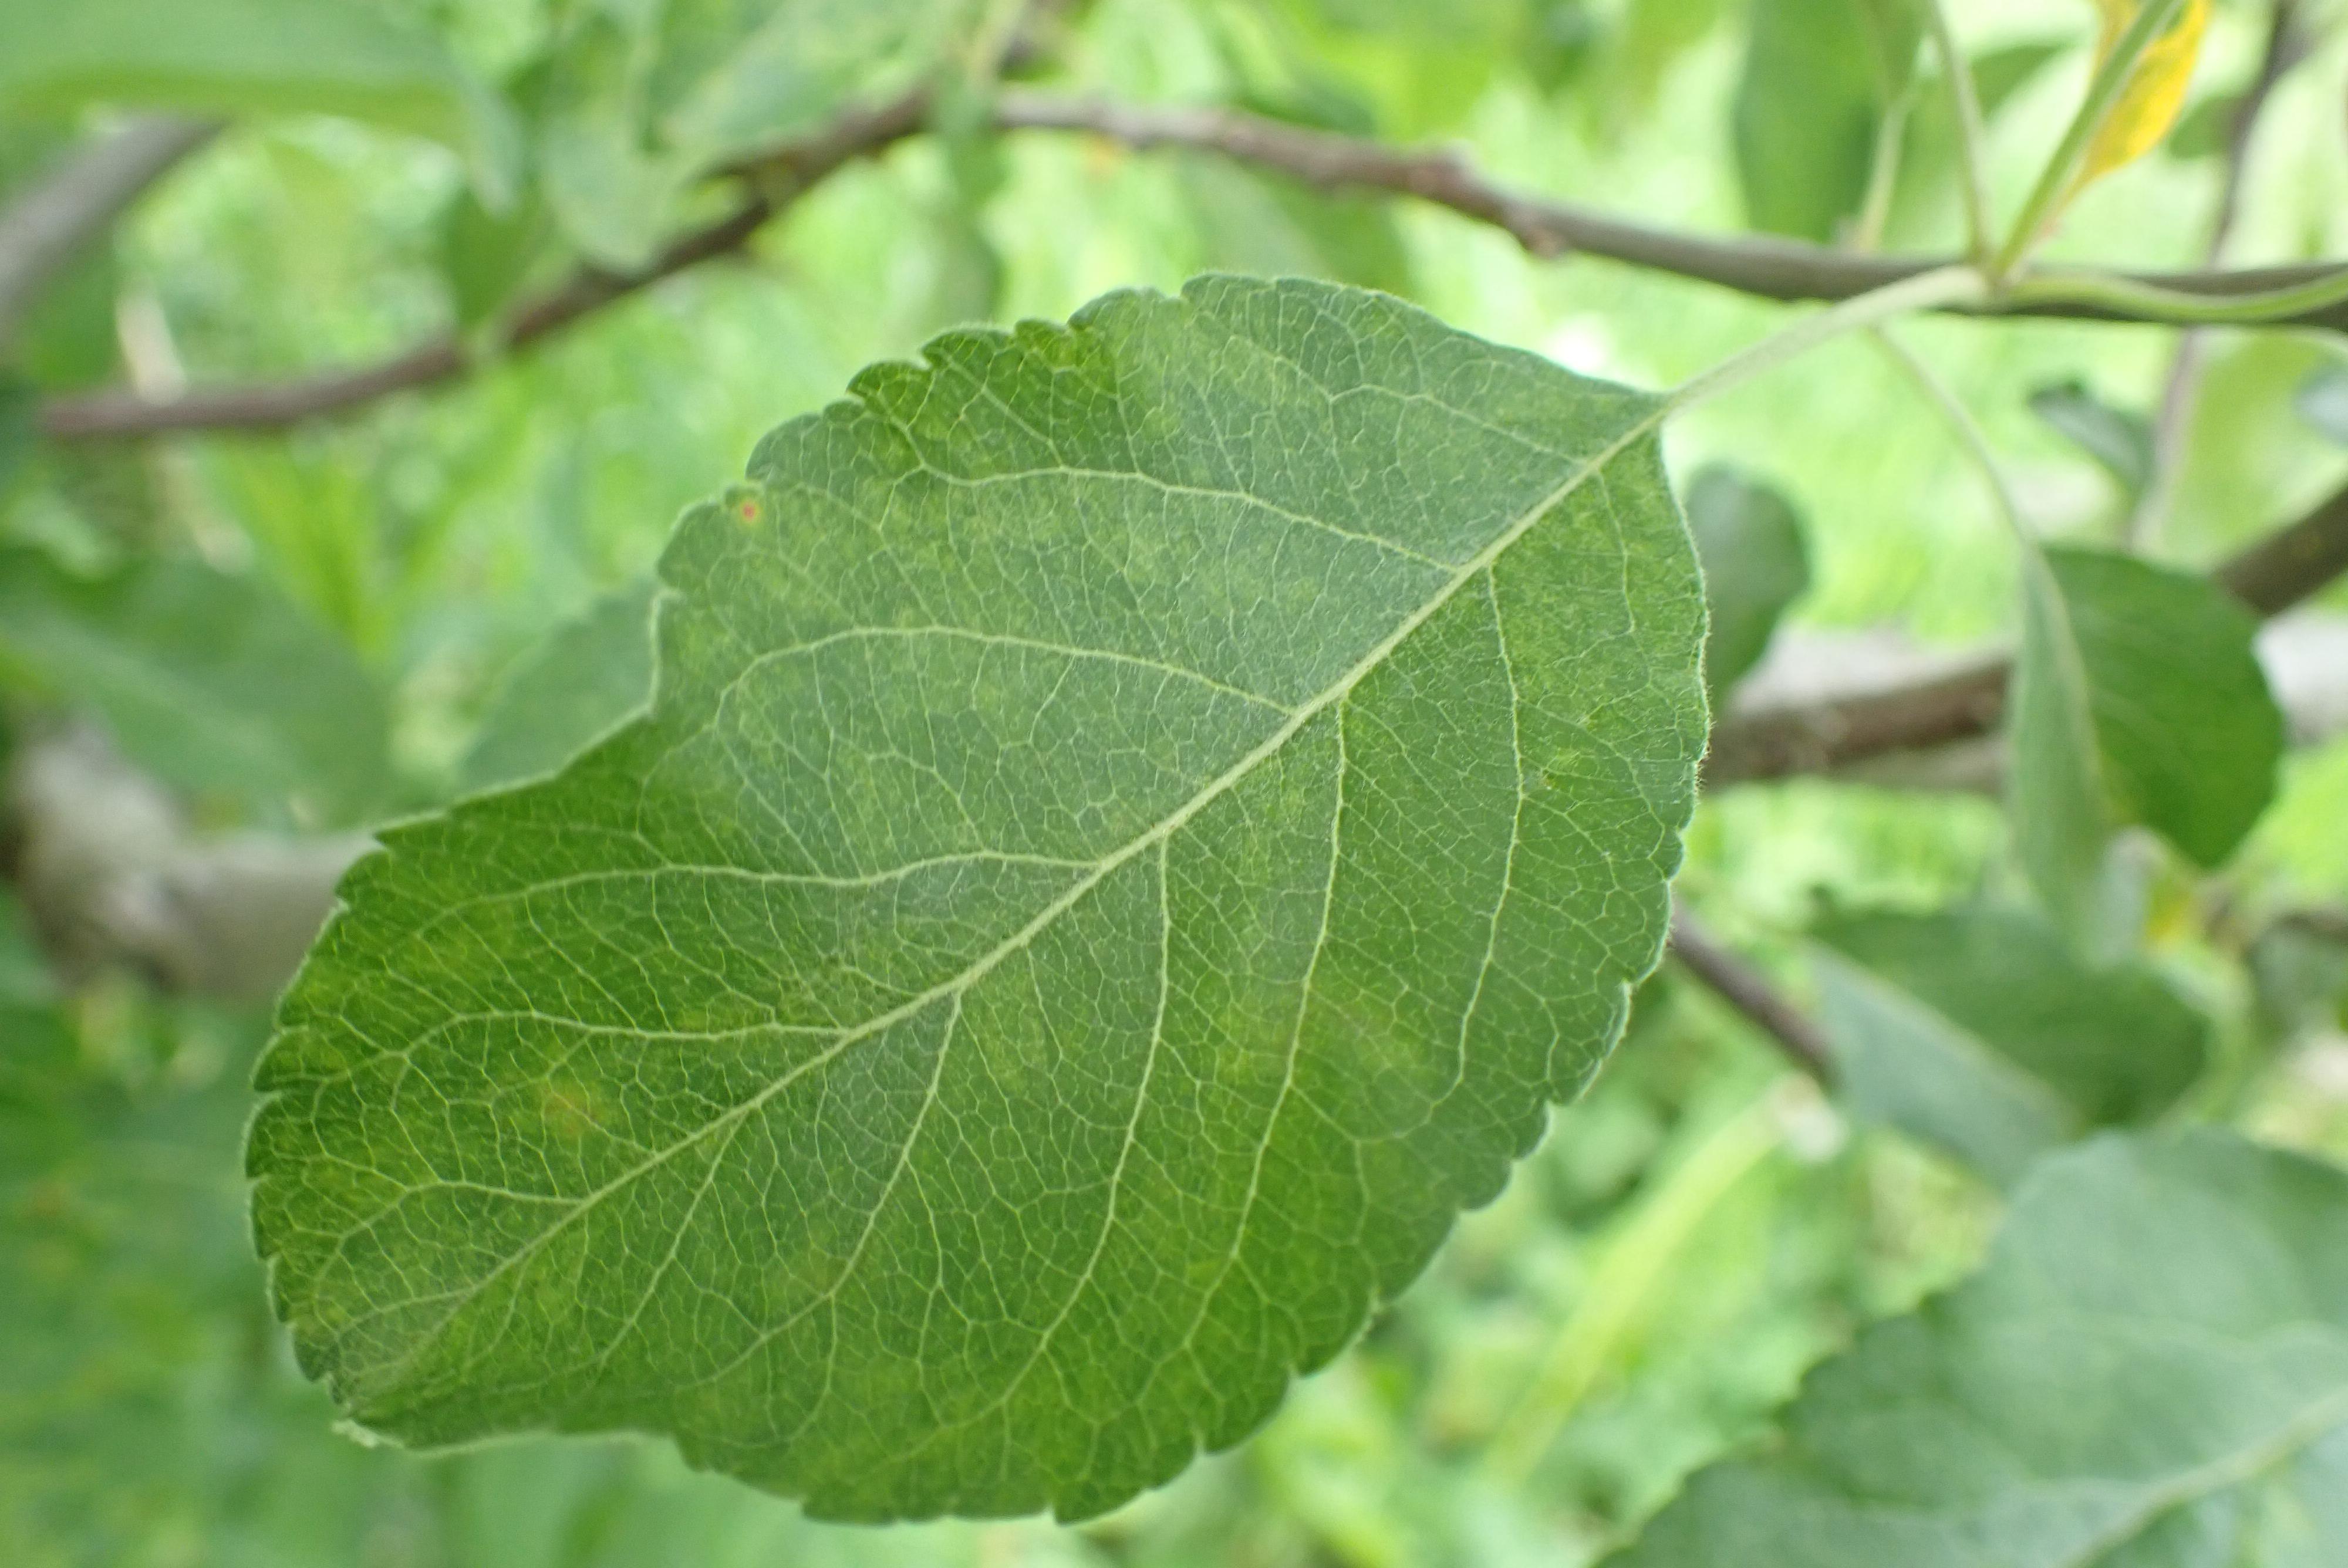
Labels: scab